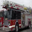
Label: truck